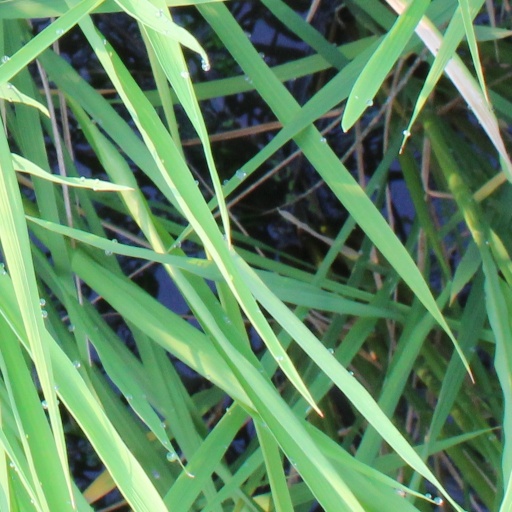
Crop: rice